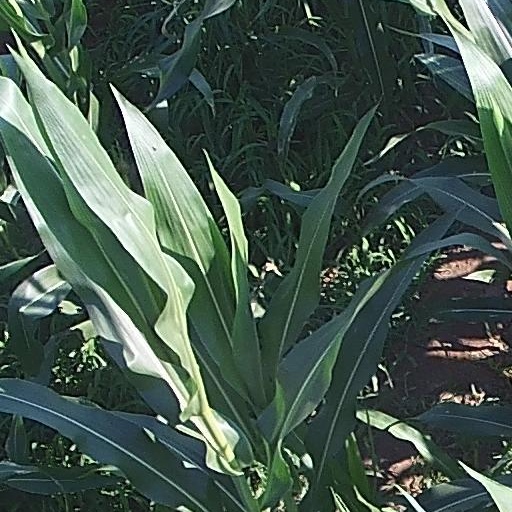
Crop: maize; corn